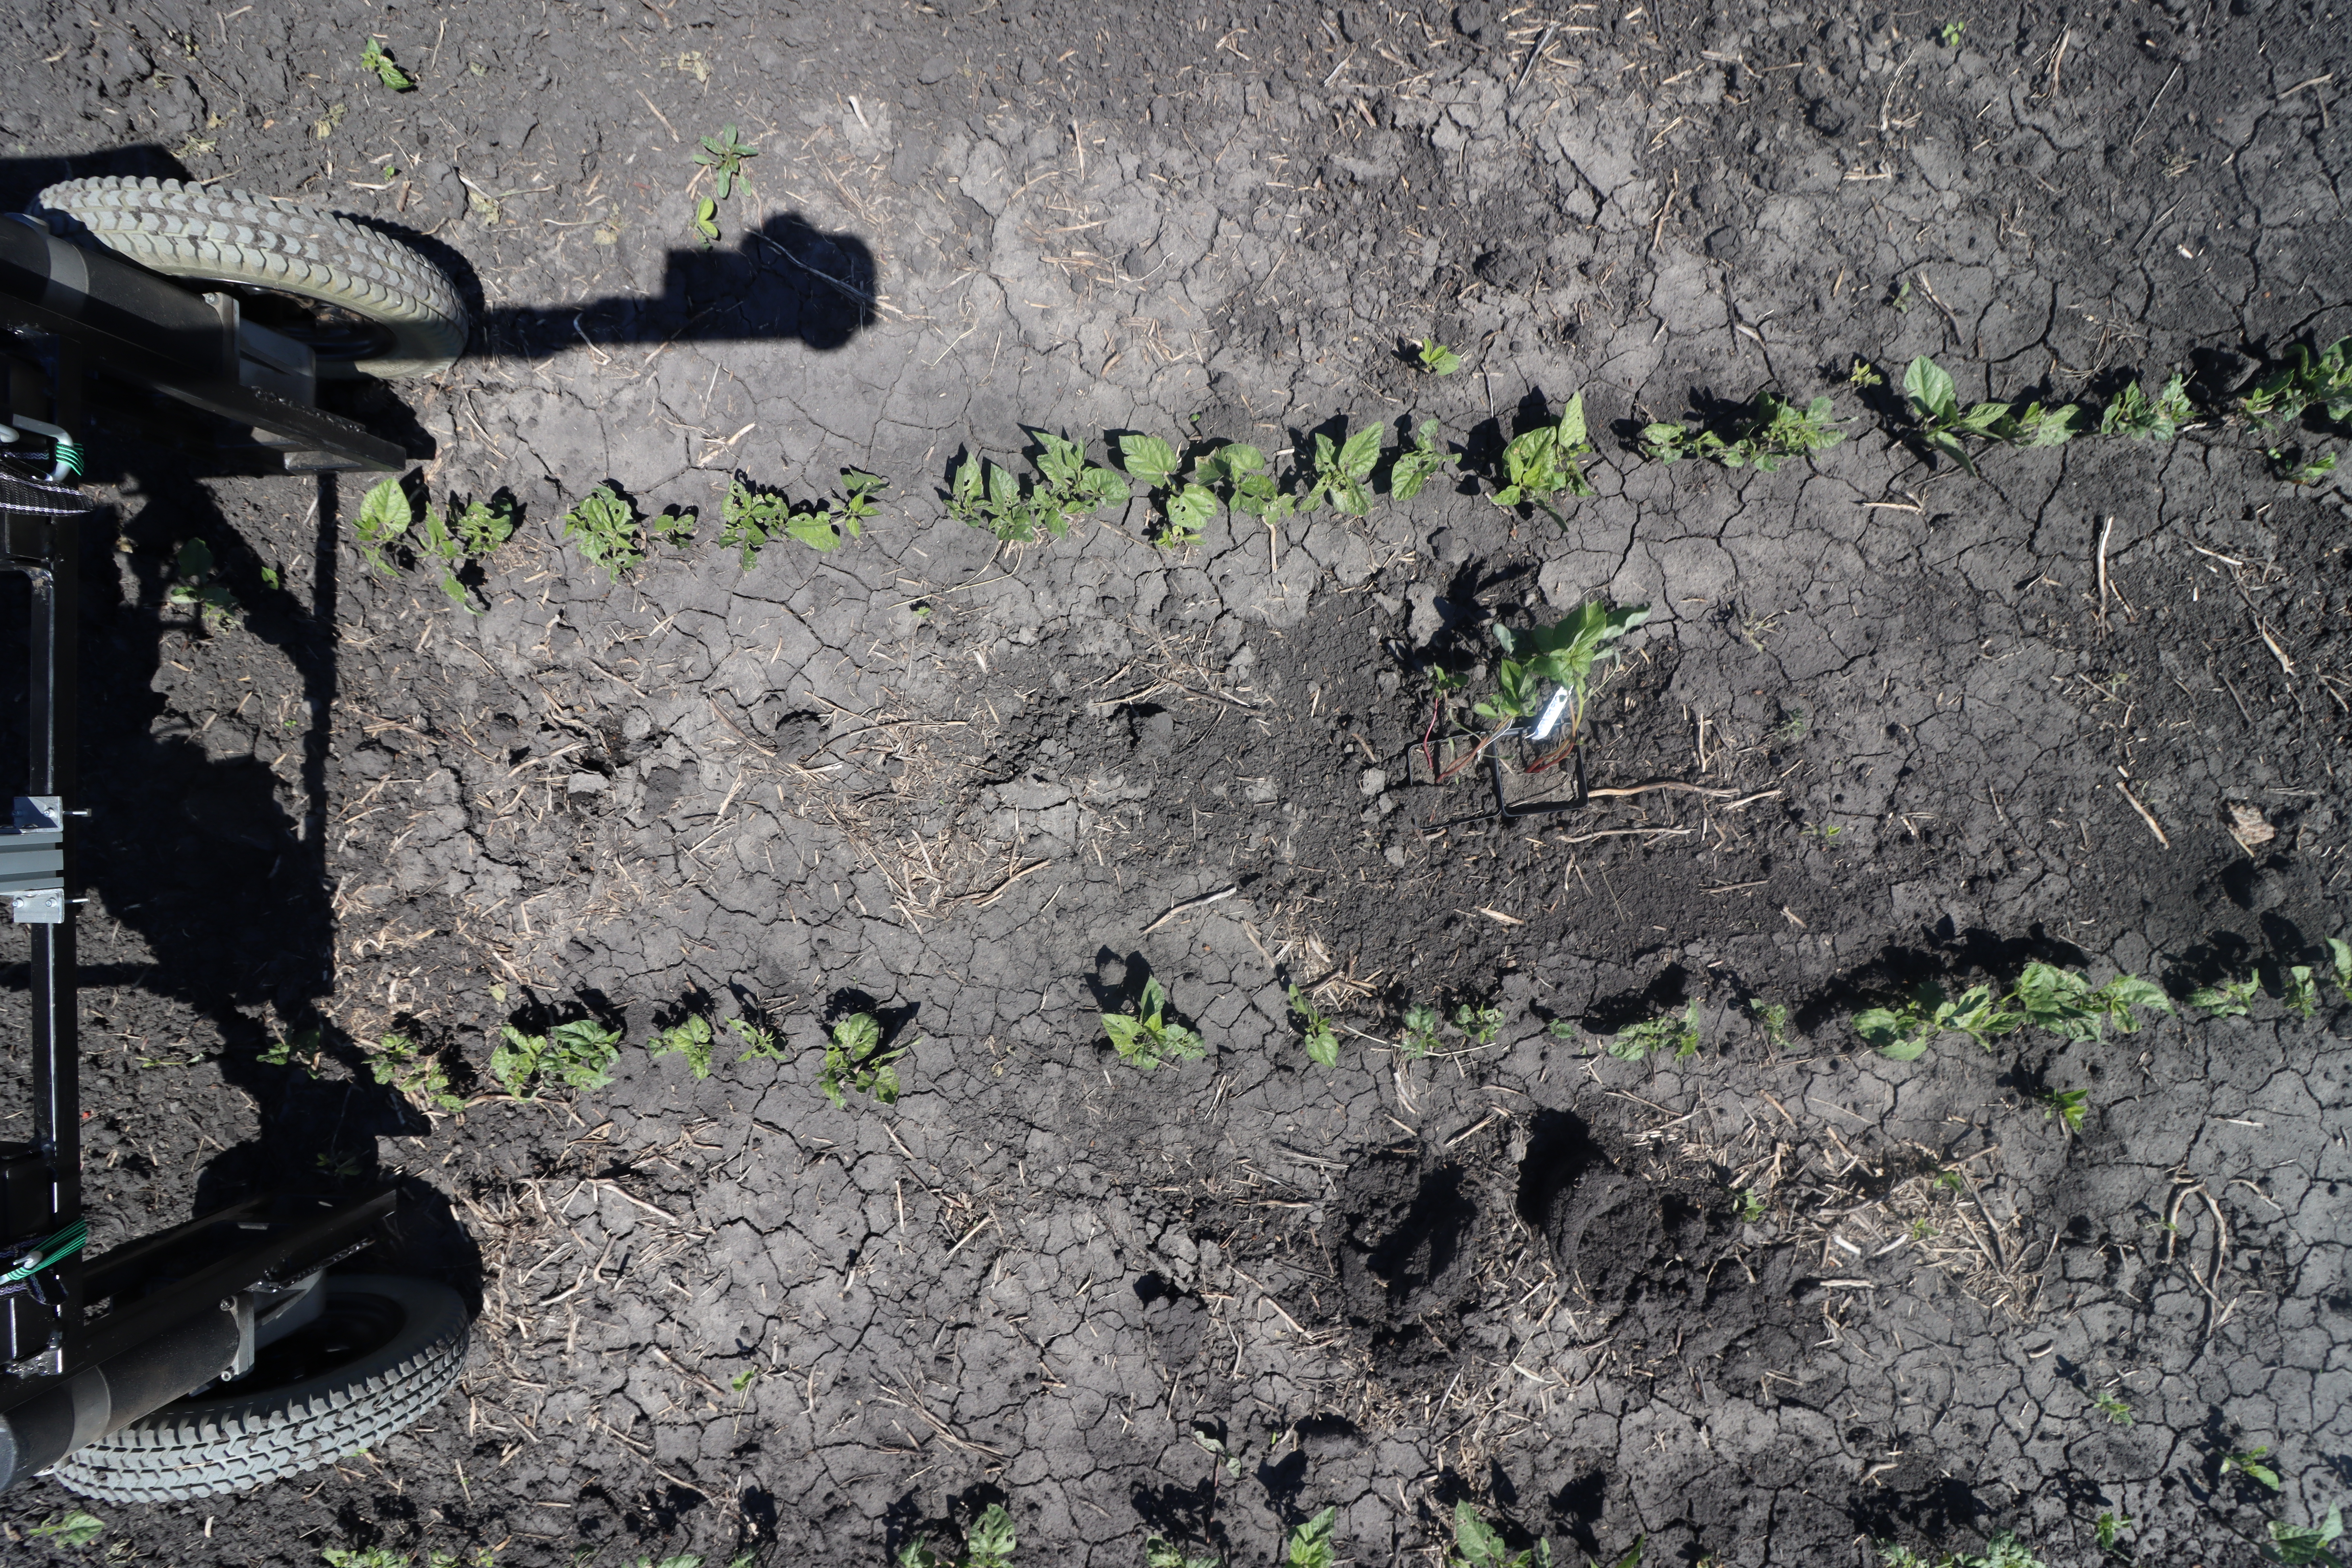
Crop: Black bean
Objects: Blackbean, Blackbean, Blackbean, Blackbean, Blackbean, Blackbean, Blackbean, Blackbean, Blackbean, Blackbean, Blackbean, Blackbean, Blackbean, Blackbean, Blackbean, Blackbean, Blackbean, Blackbean, Blackbean, Waterhemp, Waterhemp, Blackbean, Blackbean, Blackbean, Blackbean, Blackbean, Blackbean, Blackbean, Blackbean, Blackbean, Blackbean, Blackbean, Blackbean, Blackbean